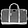
Label: Bag